Holden Commodore

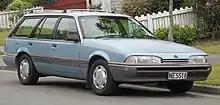
VL Commodore Berlina wagon

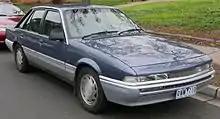
VL Calais sedan

Marking a high point in terms of sales, the last-of-the-series VL Commodore sold in record numbers, finally managing to outsell the Ford Falcon in the private sector. The 1986 VL represented a substantial makeover of the VK and would be the last of the mid-size Commodores for 30 years. Designers distanced the Commodore further away from its Opel origins, by smoothing the lines of the outer body and incorporating a subtle tail spoiler. A thorough redesign of the nose saw the Commodore gain sleek, narrow headlamps and a shallower grille, while the Calais specification employed unique partially concealed headlamps.